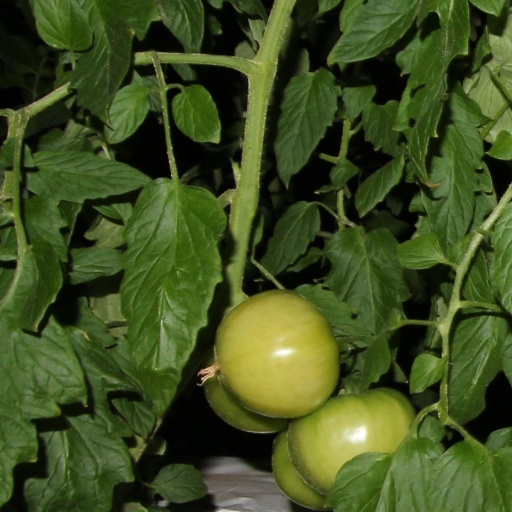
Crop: tomato